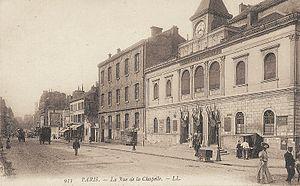
ancienne mairie de La Chapelle, rue de la Chapelle, 18e arrondissement de Paris.
La rue de la Chapelle est une voie du 18ᵉ arrondissement de Paris.
Cet article recense les mairies d'arrondissement de Paris, en France.
La Chapelle est une ancienne commune de l'ancien département de la Seine qui a existé de 1790 à 1860 avant son incorporation au territoire de la ville de Paris. Elle s'est appelée La Chapelle-Franciade sous la Révolution. Elle est parfois nommée La Chapelle-Saint-Denis.